Waterford Crystal

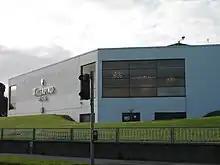
Previous Waterford Crystal showroom at Kilbary in Waterford

Due to rising competition, Waterford Wedgwood announced the closure of its second Irish factory, in Dungarvan, in May 2005, in order to consolidate all operations into the main factory in Kilbarry, Waterford City, where 1,000 people were employed by the company. The move resulted in nearly 500 Dungarvan workers losing their jobs. In this period, some production (20% by 2007) was outsourced to factories in the Czech Republic and Poland, and later also to Slovenia.